Vallam kali

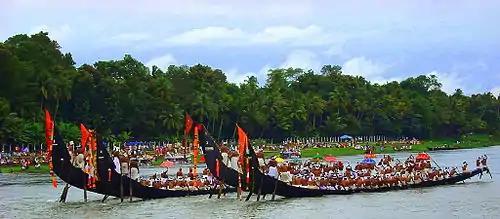
Aranmula Boat in Uthrattathi Boat Race

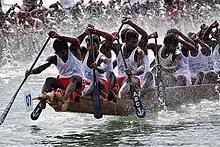
Boat race witlh snake boats

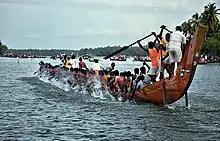
Vallam Kulangara - Snake boats

Vallam kali ("vaḷḷaṃ kaḷi", literally: boat game), also known as snake boat race, is a traditional boat race in Kerala, India. It is a form of canoe racing and uses paddled war canoes. It is mainly conducted in spring during the season of the harvest festival Onam. Vallam kali includes races of many kinds of paddled longboats and 'snake boats'. Each team spends about lakhs for the Nehru Trophy Boat Race.